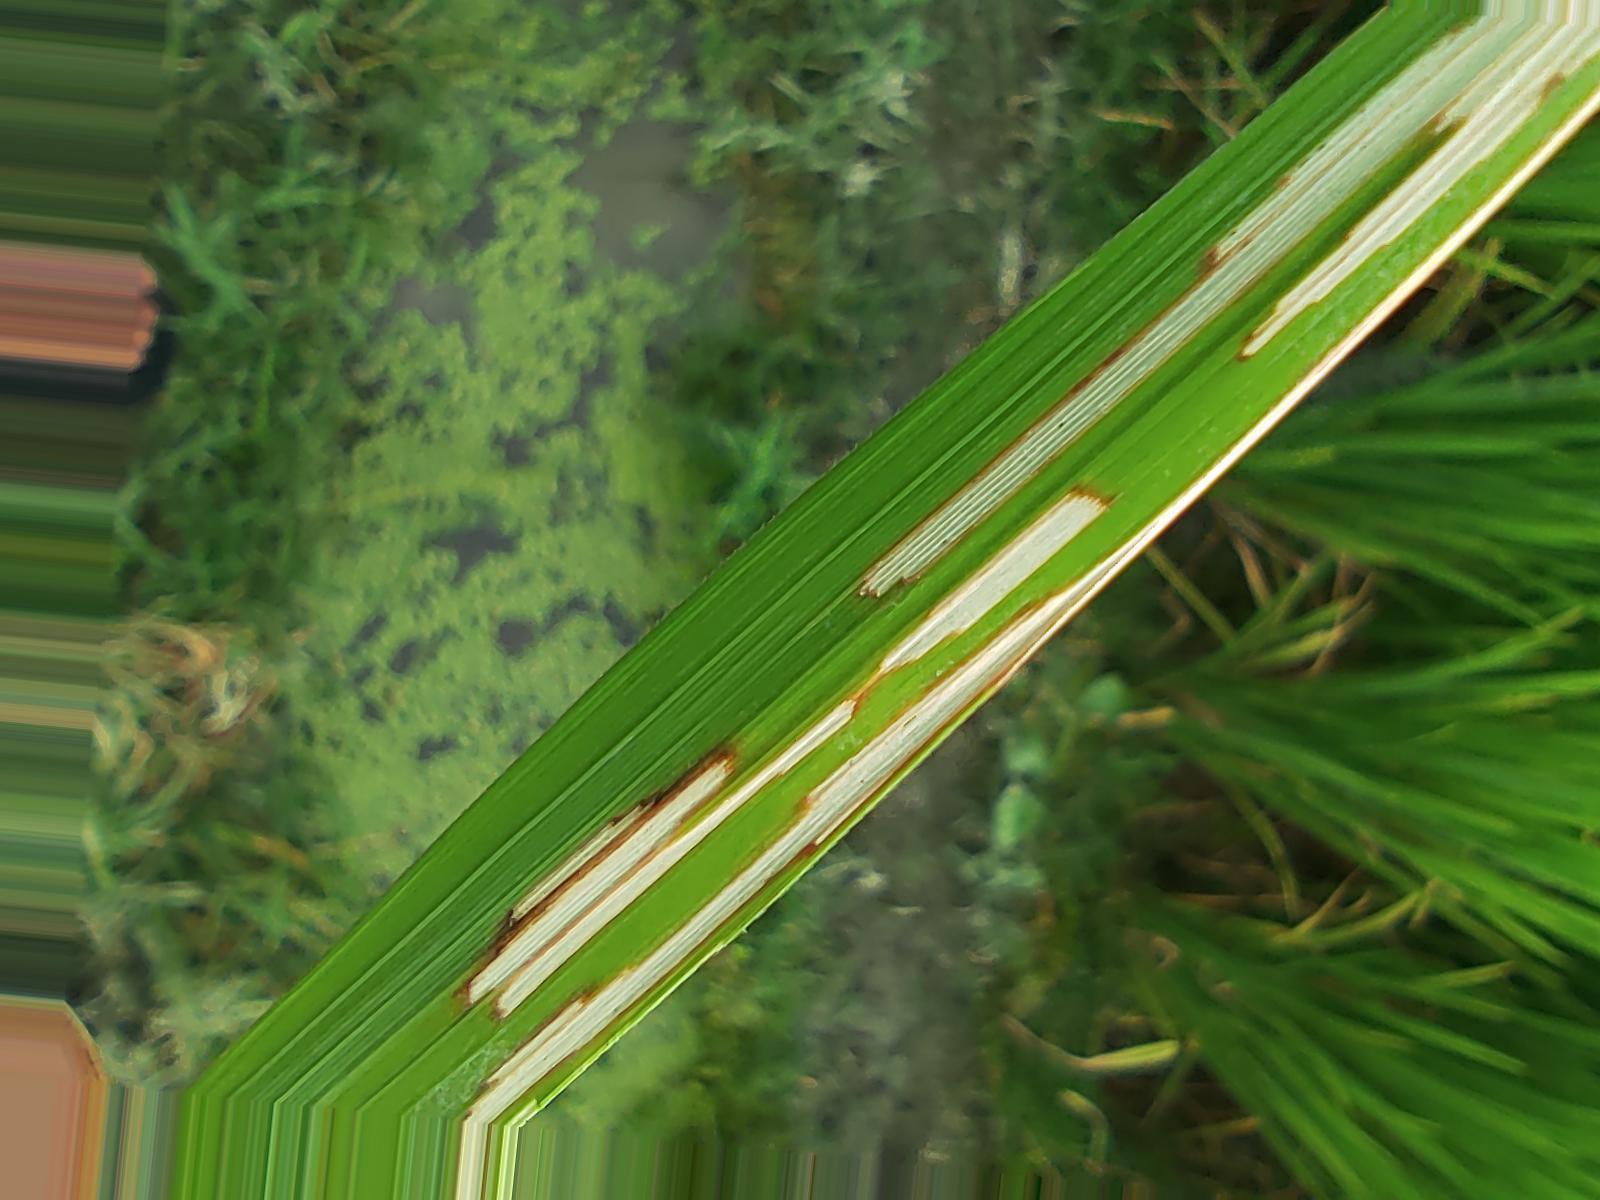
Nhãn: Sâu gai ( Hispa )